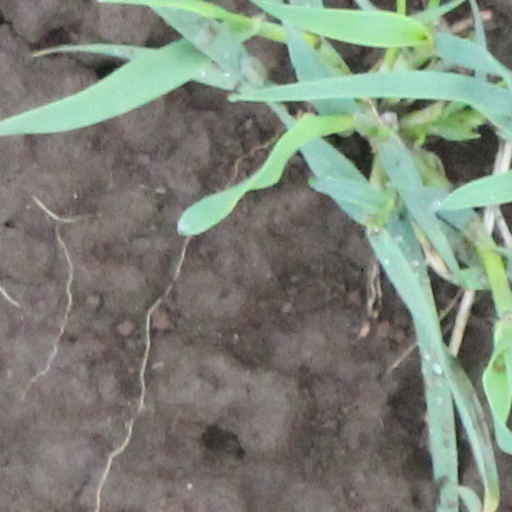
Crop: wheat